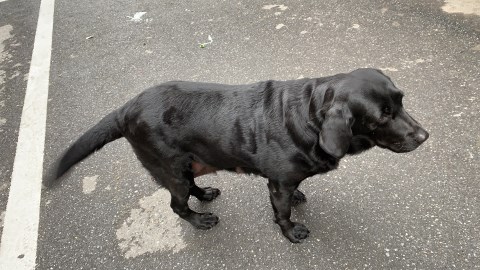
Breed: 3580-n000122-Labrador_retriever